It Takes Two to Sin in Love

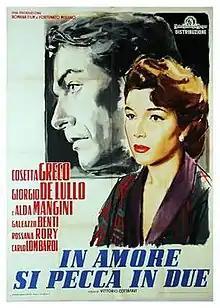
Film poster

It Takes Two to Sin in Love is a 1954 Italian melodrama film directed by Vittorio Cottafavi and starring Giorgio De Lullo, Cosetta Greco and Alda Mangini.